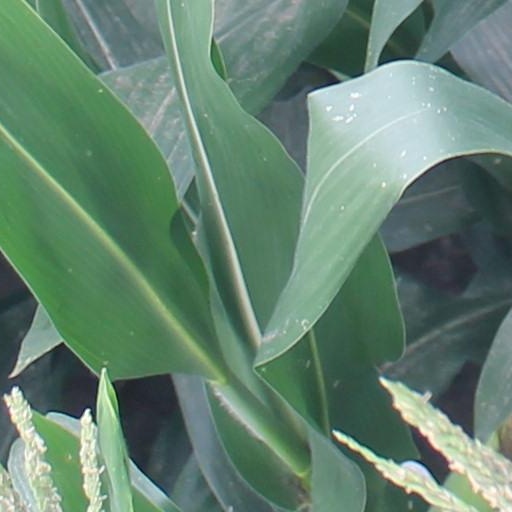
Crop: maize; corn